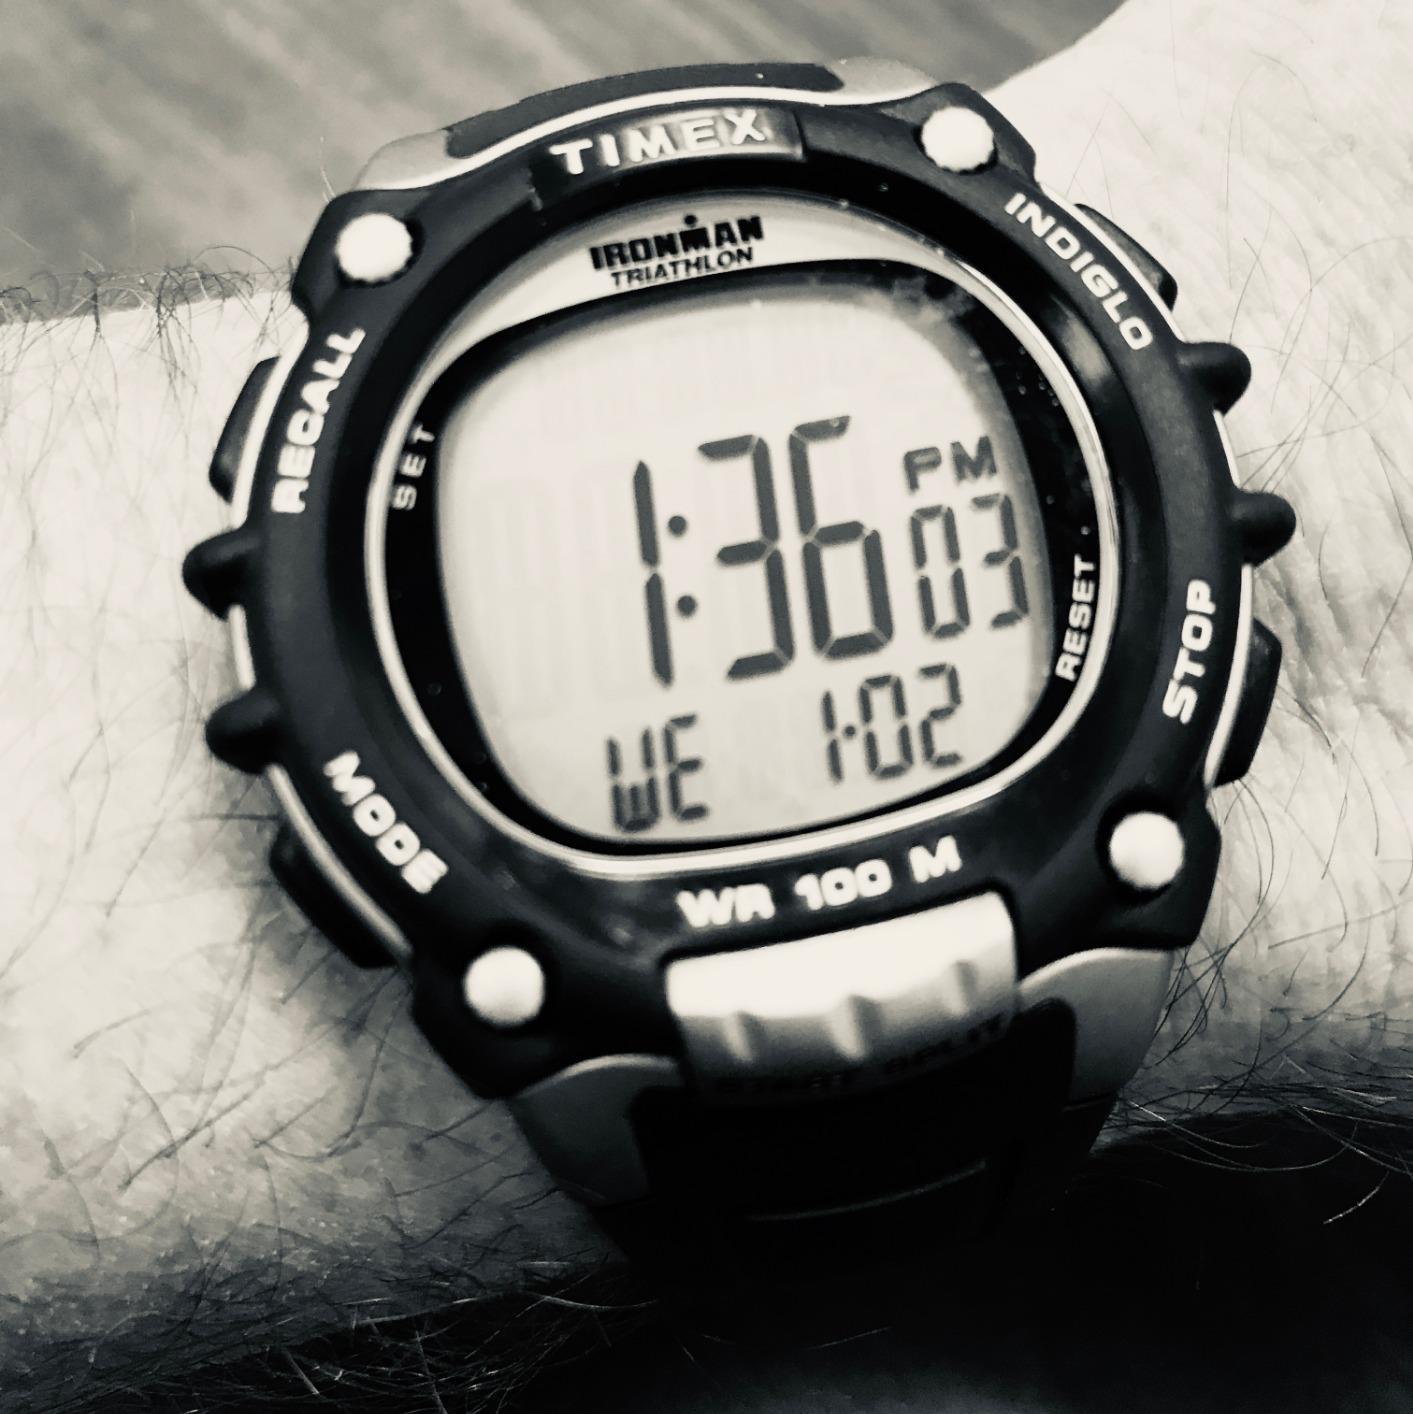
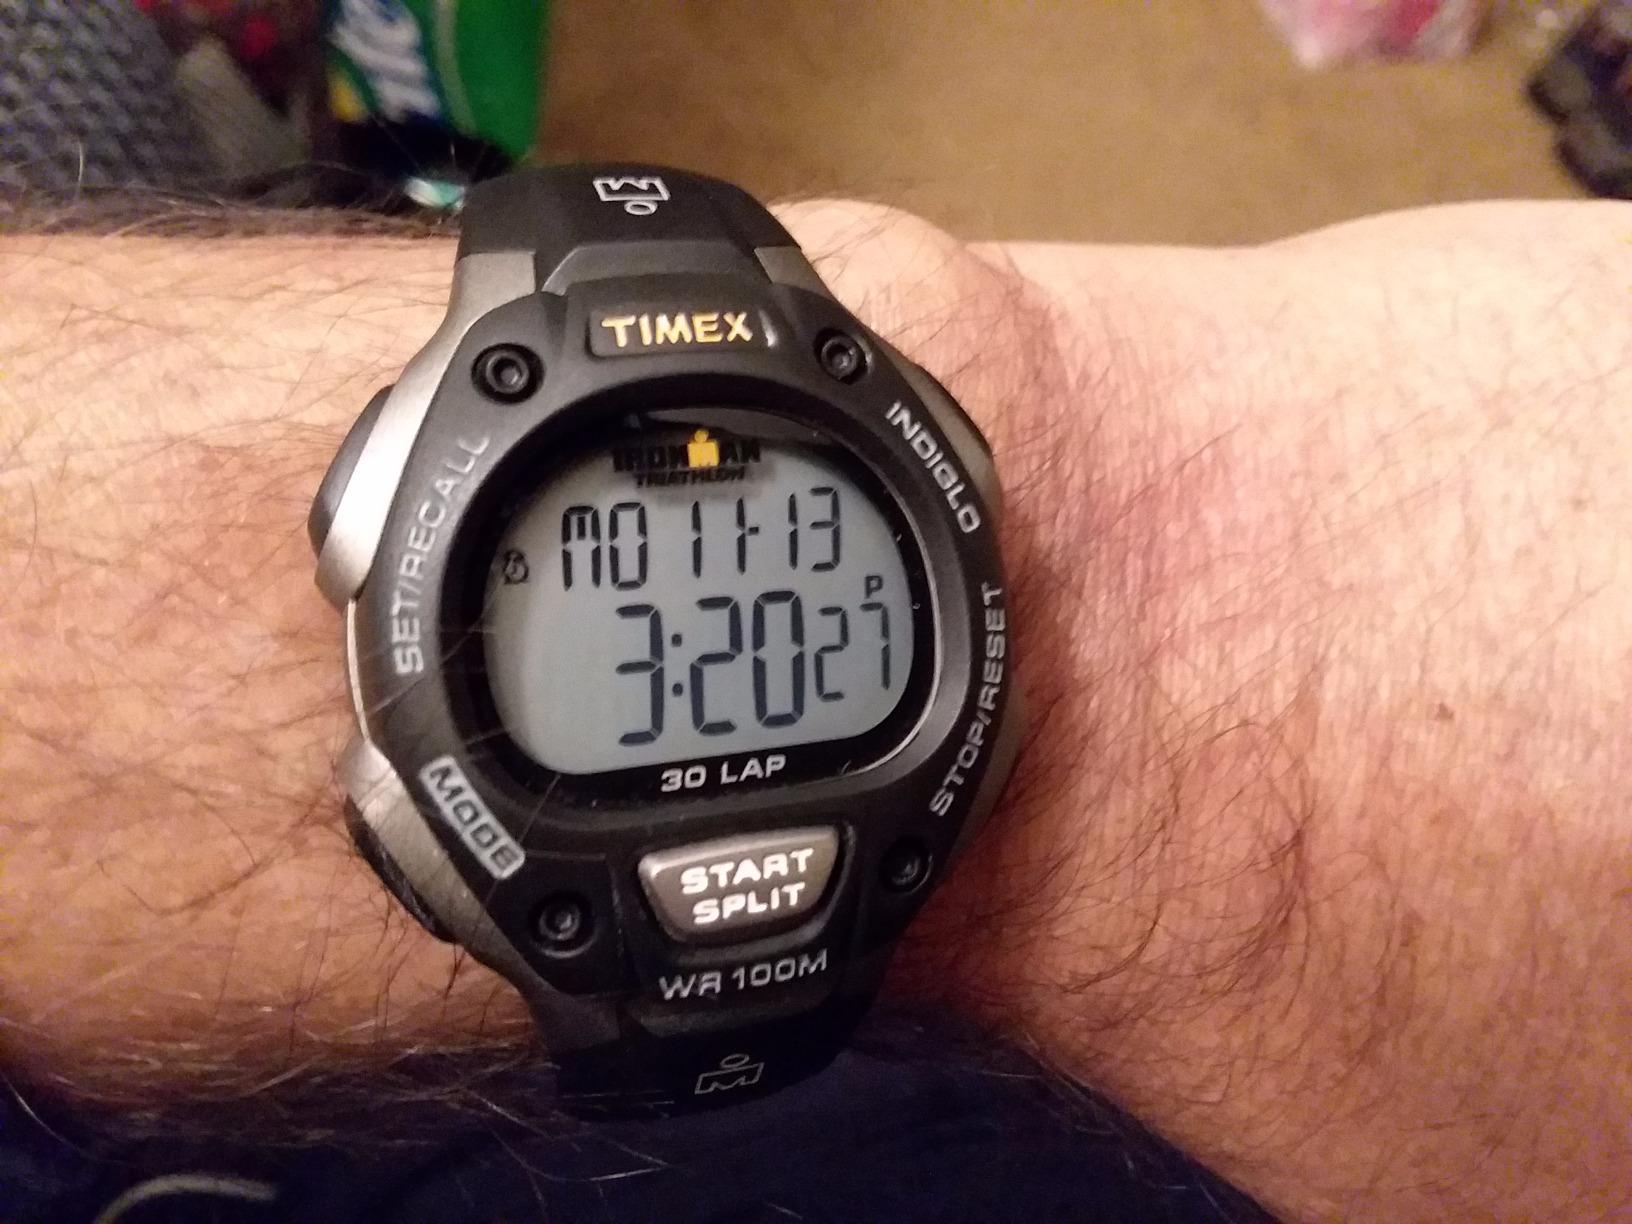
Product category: accessories_watch
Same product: no